The Old American Barn Dance

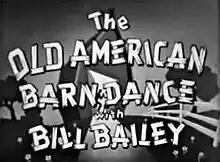
Title screen

The Old American Barn Dance is an American country music television series carried by the DuMont Television Network from July 5 to September 13, 1953.